Simon Simonian

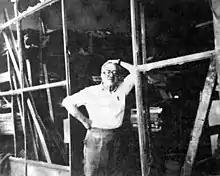
Simon Simonian near his "Sevan" publishing house in Beirut.

Simon Simonian (in Ayntab – 11 March 1986 in Beirut) was an Armenian intellectual who founded the literary and social Armenian periodical "Spurk" (Սփիւռք in Armenian).